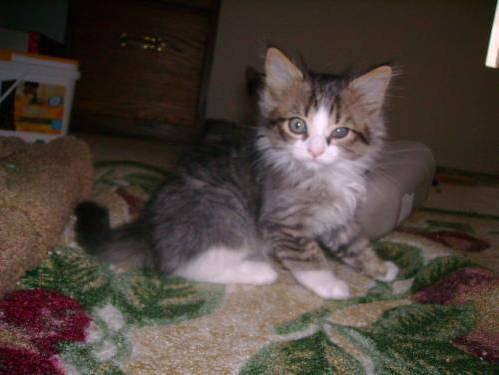
cat